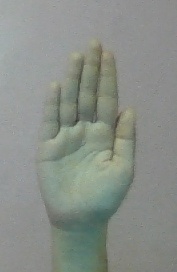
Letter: seen